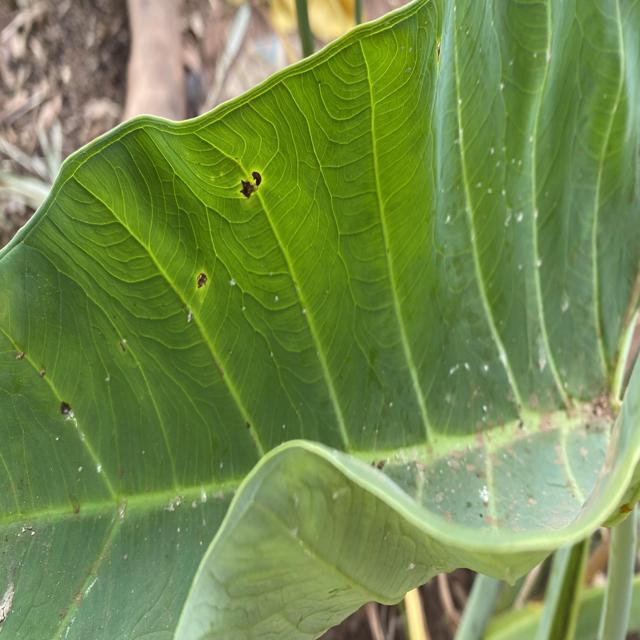
Label: Early_Blight